Red rail

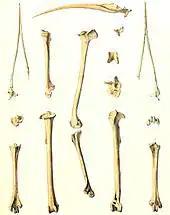
First known subfossils which were used to identify this bird as a rail in 1868

The name "Apterornis" had already been used for a different extinct bird genus from New Zealand (originally spelled "Aptornis", the adzebills) by the British biologist Richard Owen earlier in 1848. The meaning of "bonasia" is unclear. Some early accounts refer to red rails by the vernacular names for the hazel grouse, "Tetrastes bonasia", so the name evidently originates there. The name itself perhaps refers to "bonasus", meaning "bull" in Latin, or "bonum" and "assum", meaning "good roast". It has also been suggested to be a Latin form of the French word "bonasse", meaning simple-minded or good-natured. It is also possible that the name alludes to bulls due the bird being said to have had a similar attraction to the waving of red cloth.